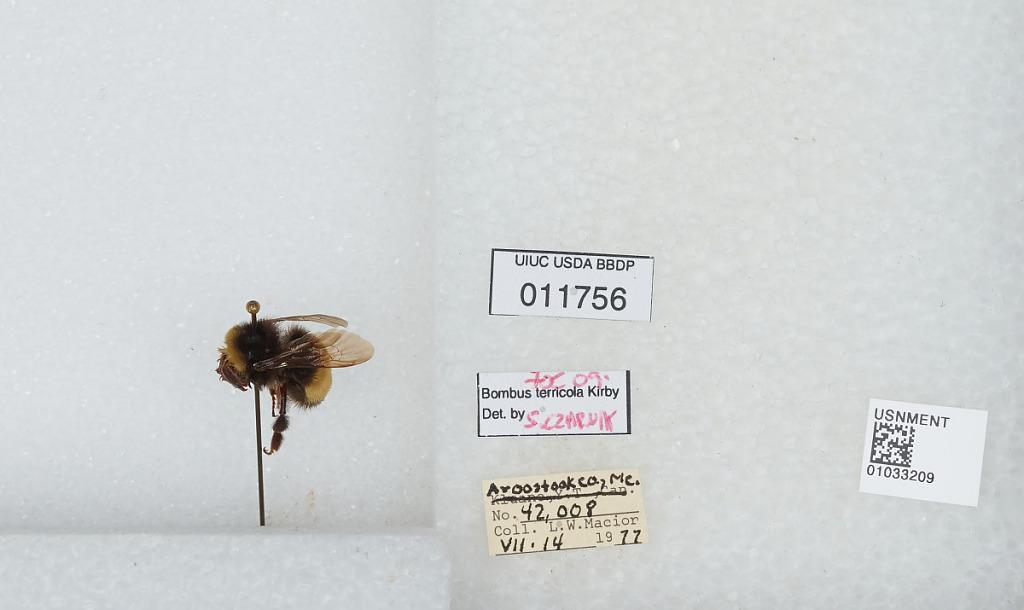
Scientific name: Bombus (Bombus) terricola Kirby
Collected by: L. Macior
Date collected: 1977-7-14
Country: United States
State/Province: Maine
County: Aroostook
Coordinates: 46.65, -68.58
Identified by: Czarnik, S.